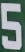
Number: 5